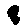
Label: 8